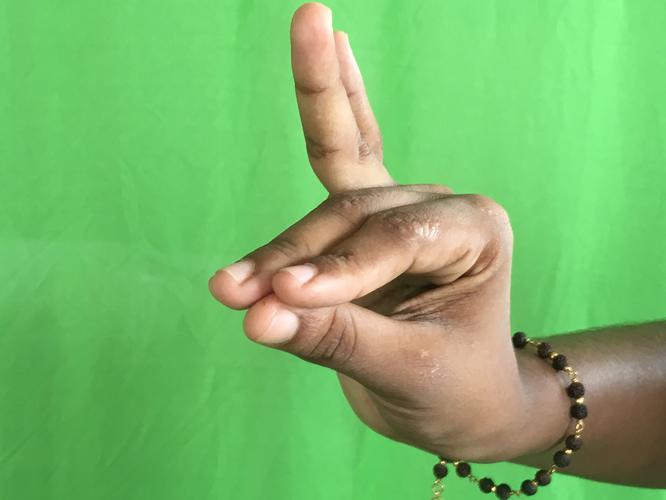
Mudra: Katakamukha_1
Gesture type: single_hand